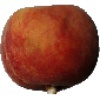
Label: Peach 1